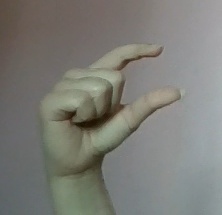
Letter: dal